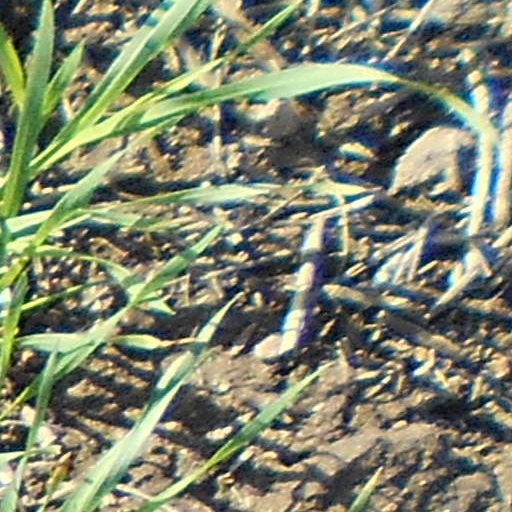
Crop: wheat